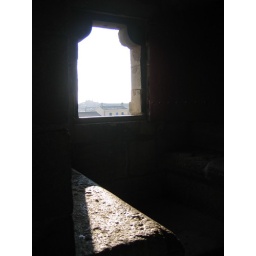
In one of the towers in the walls of Aigues-Mortes